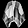
Label: Coat